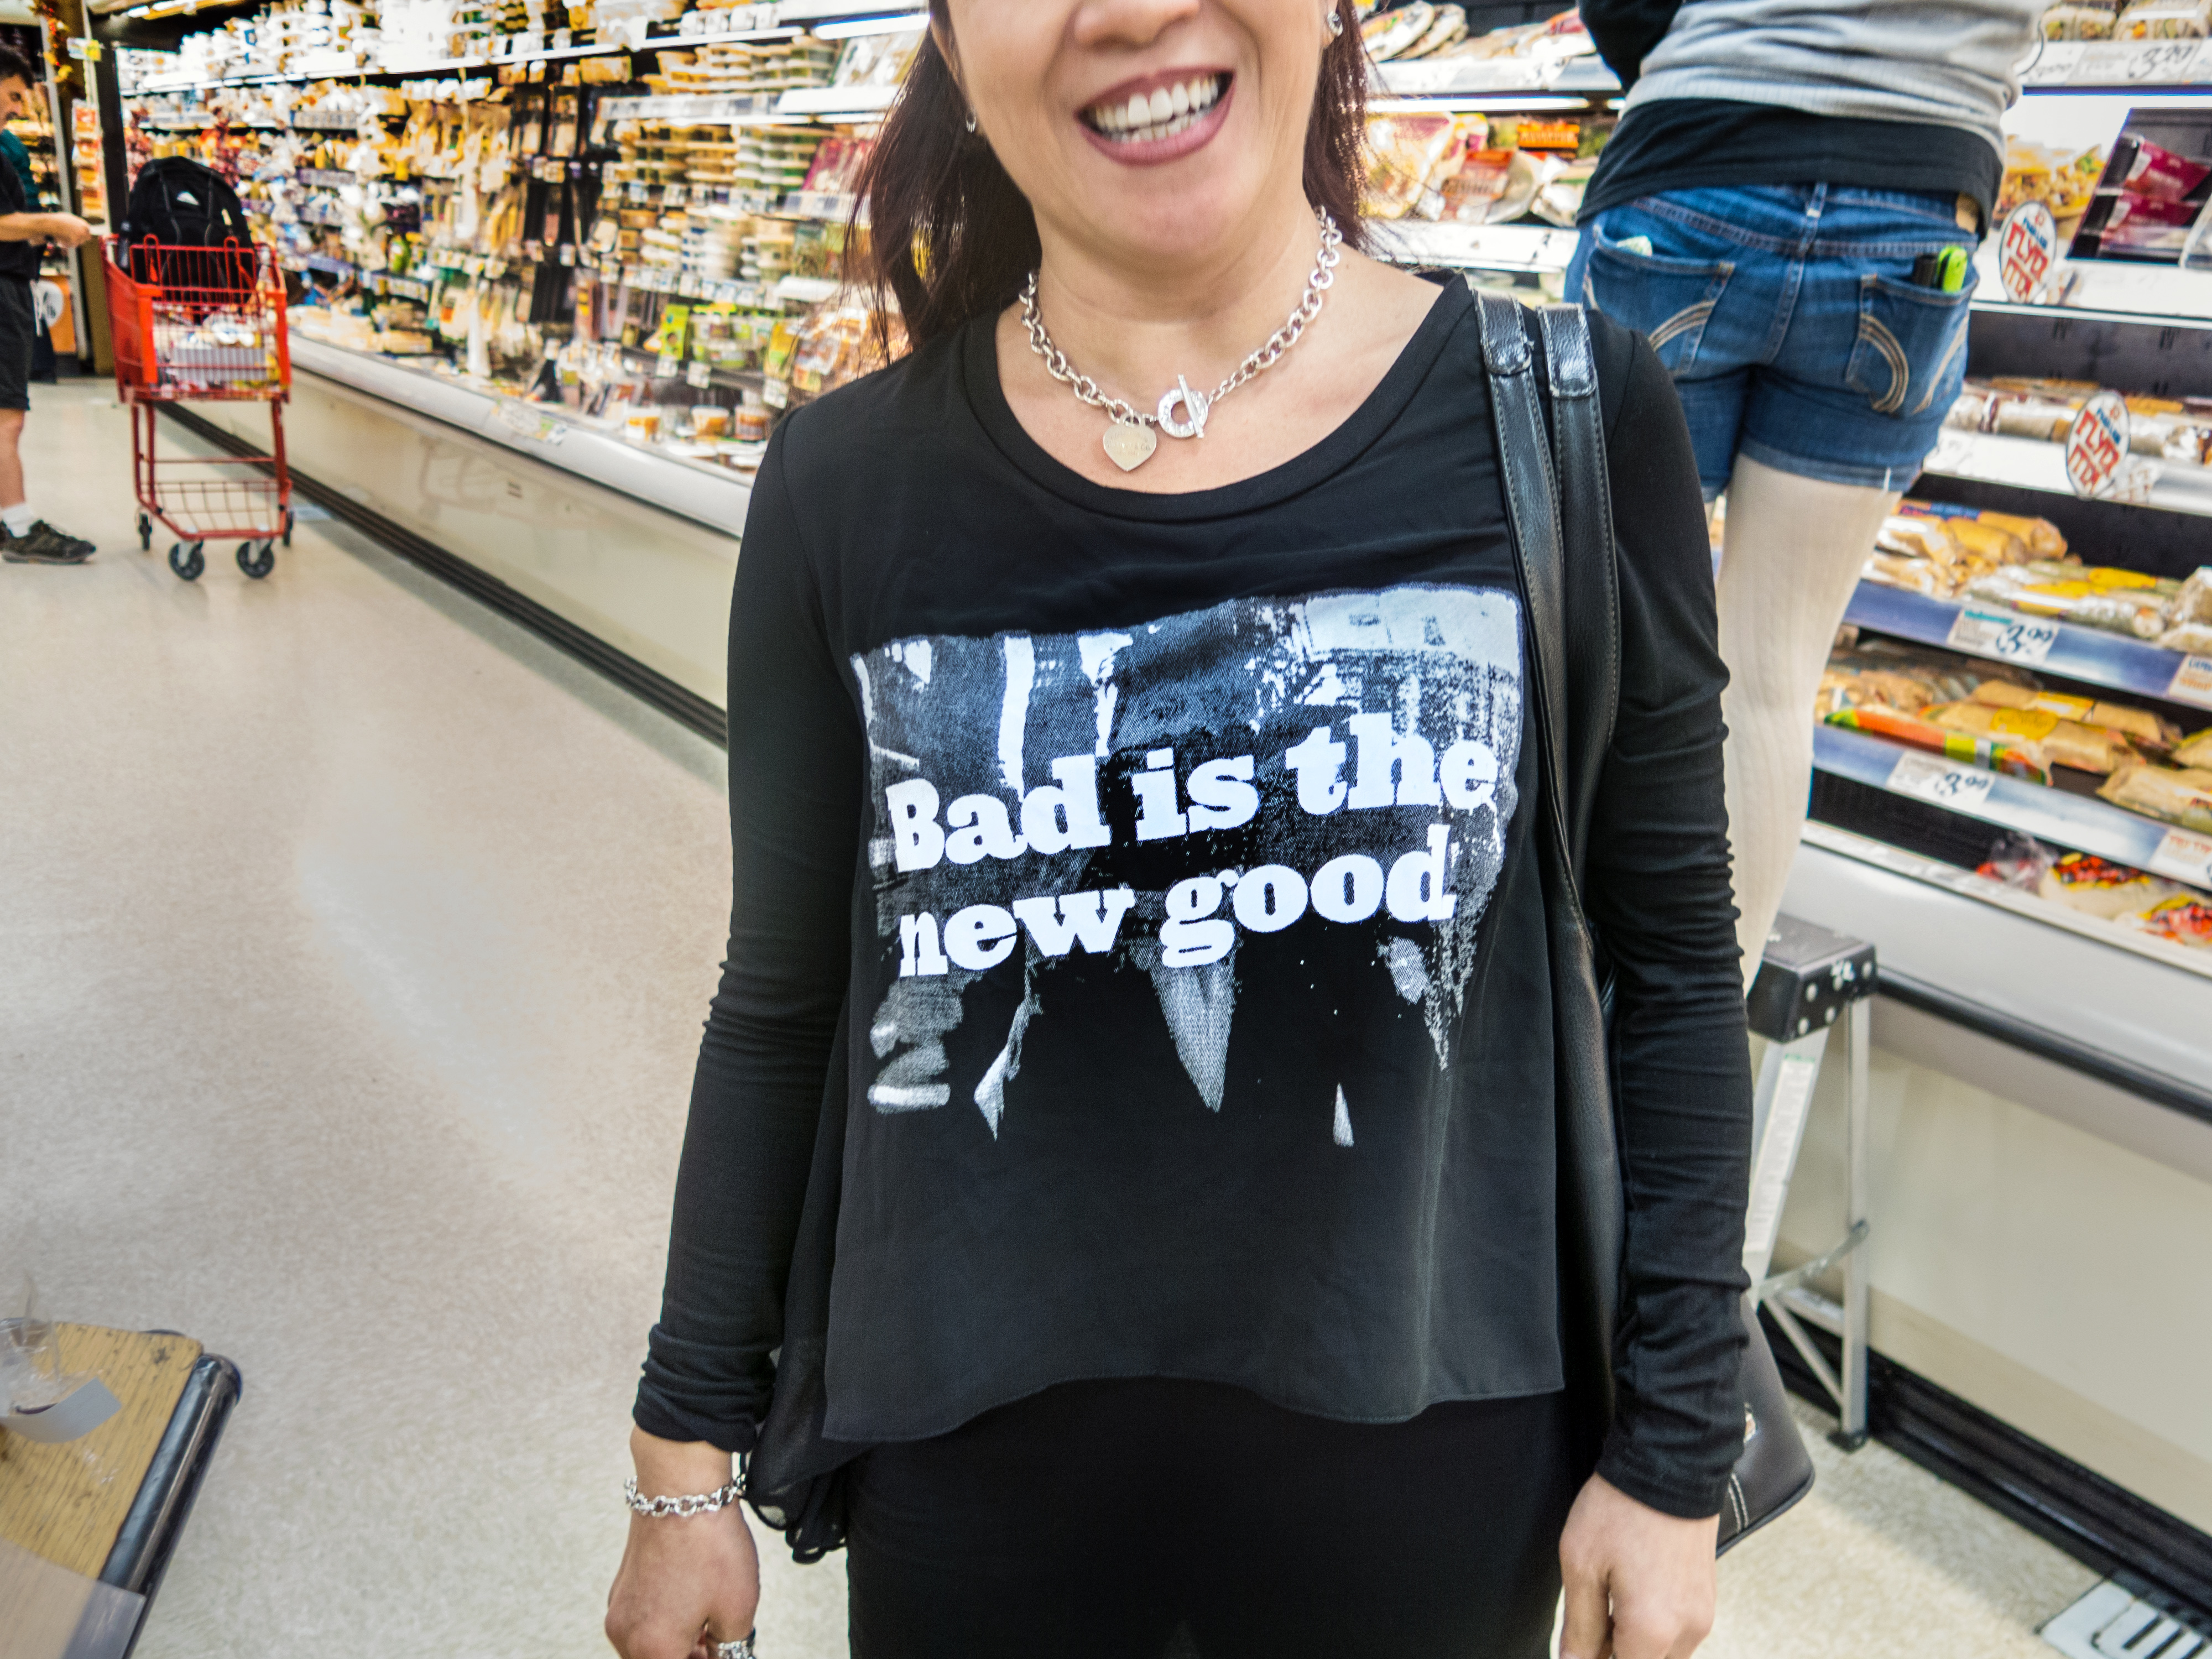
woman, fashion, clothing, shopping, shirt, supermarket, silkscreen